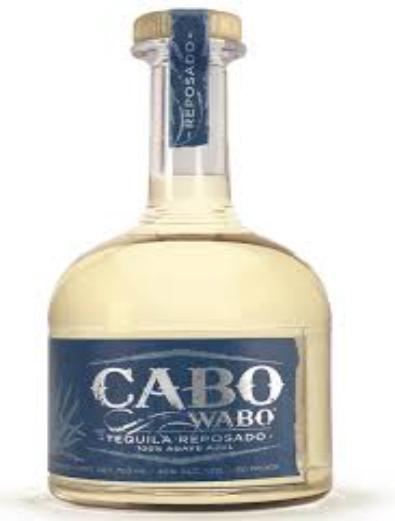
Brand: Cabo Wabo
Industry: Food